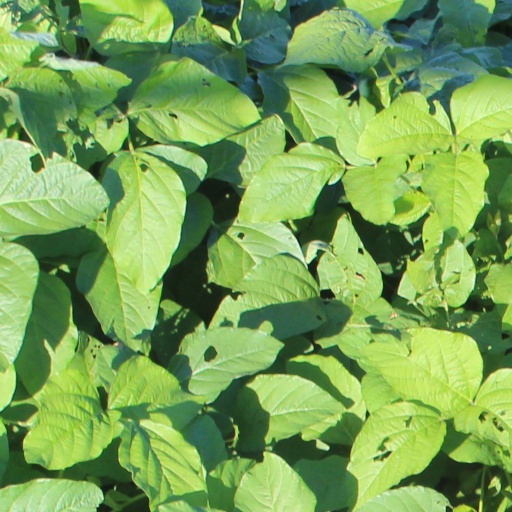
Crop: soybean